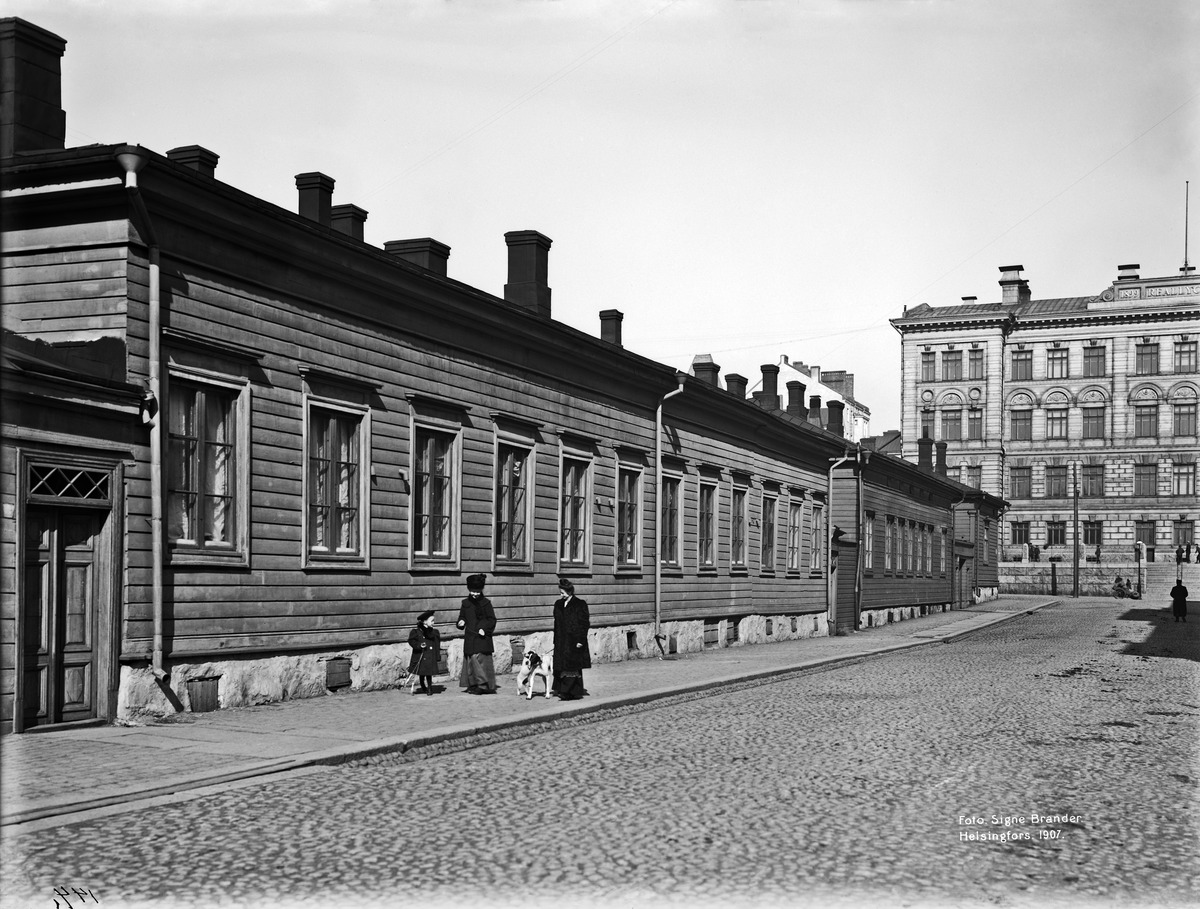
Mariankatu 26, 28
sisällön kuvaus: Mariankatu 26, 28 mustavalkoinen
Kuvaaja: Brander, Signe, valokuvaaja
Ajankohta: kuvausaika 1907
Paikka: Suomi, Uusimaa, Helsinki, Kruununhaka Helsinki, Mariankatu 26, 28
Aiheet: jalankulkijat, koirat, lastenleikit